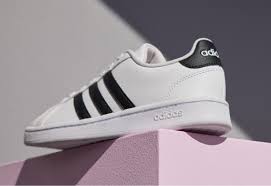
Label: Sneaker